Counter-Strike 2

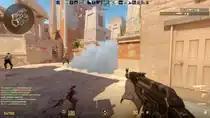
Screenshot from Counter-Strike 2, demonstrating gameplay from the Terrorist side on the multiplayer map Anubis. The player in the image, who is observing a volumetric smoke cloud, is holding an AK-47 assault rifle.

"Counter-Strike 2" is a multiplayer tactical first-person shooter, in which two teams, the Terrorists and Counter-Terrorists, compete to complete various objectives. The game includes two round-based objective scenarios: bomb defusal and hostage rescue, with the bomb defusal scenario making up the primary gameplay experience. New gameplay features in "Counter-Strike 2" include volumetric "smoke physics", a feature where the smoke generated by a smoke grenade grows to fill spaces, and can be altered in real time by gunshots or through the use of hand grenades. Additionally, the game features a revised weapon loadout system, which only allows players to bring five pistols, five "mid-tier" weapons ("i.e" submachine guns and shotguns), and five rifles with them into a match, for a total of fifteen weapons.